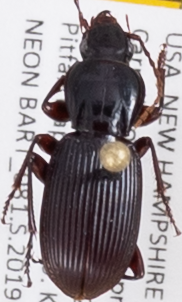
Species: Pterostichus tristis
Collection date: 2019-07-24
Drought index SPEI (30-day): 0.54
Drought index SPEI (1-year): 1.13
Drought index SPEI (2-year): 0.8